Luzon montane rain forests

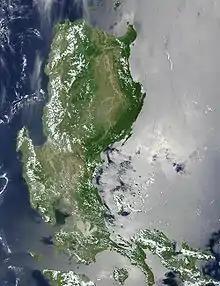
Satellite view of the island Luzon

The ecoregion includes several volcanic and non-volcanic mountains that exceed in altitude. The volcanic mountains include Mt. Makiling, Mount Banahaw, Mount Isarog, Mayon Volcano, and Bulusan Volcano. Also within the ecoregion are the Northern and Southern Sierra Madre, Mount Sapacoy, Mount Magnas, and Mount Agnamala in the northern Cordillera Central highlands and the Zambales Mountains in the west.